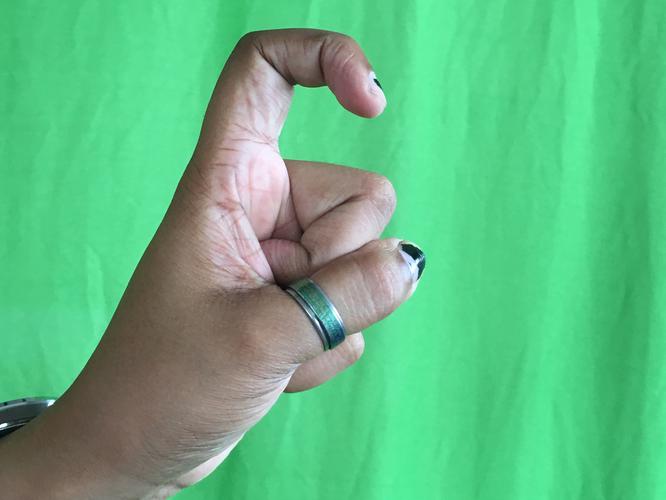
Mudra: Tamarachudam
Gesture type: single_hand